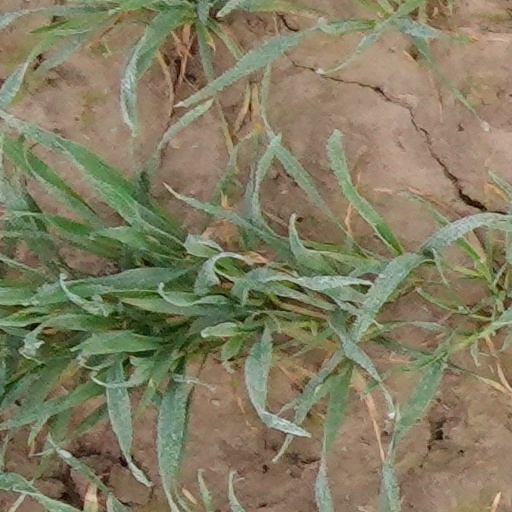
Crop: wheat